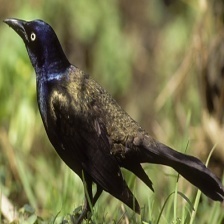
Species: COMMON GRACKLE
Scientific name: QUISCALUS QUISCULA